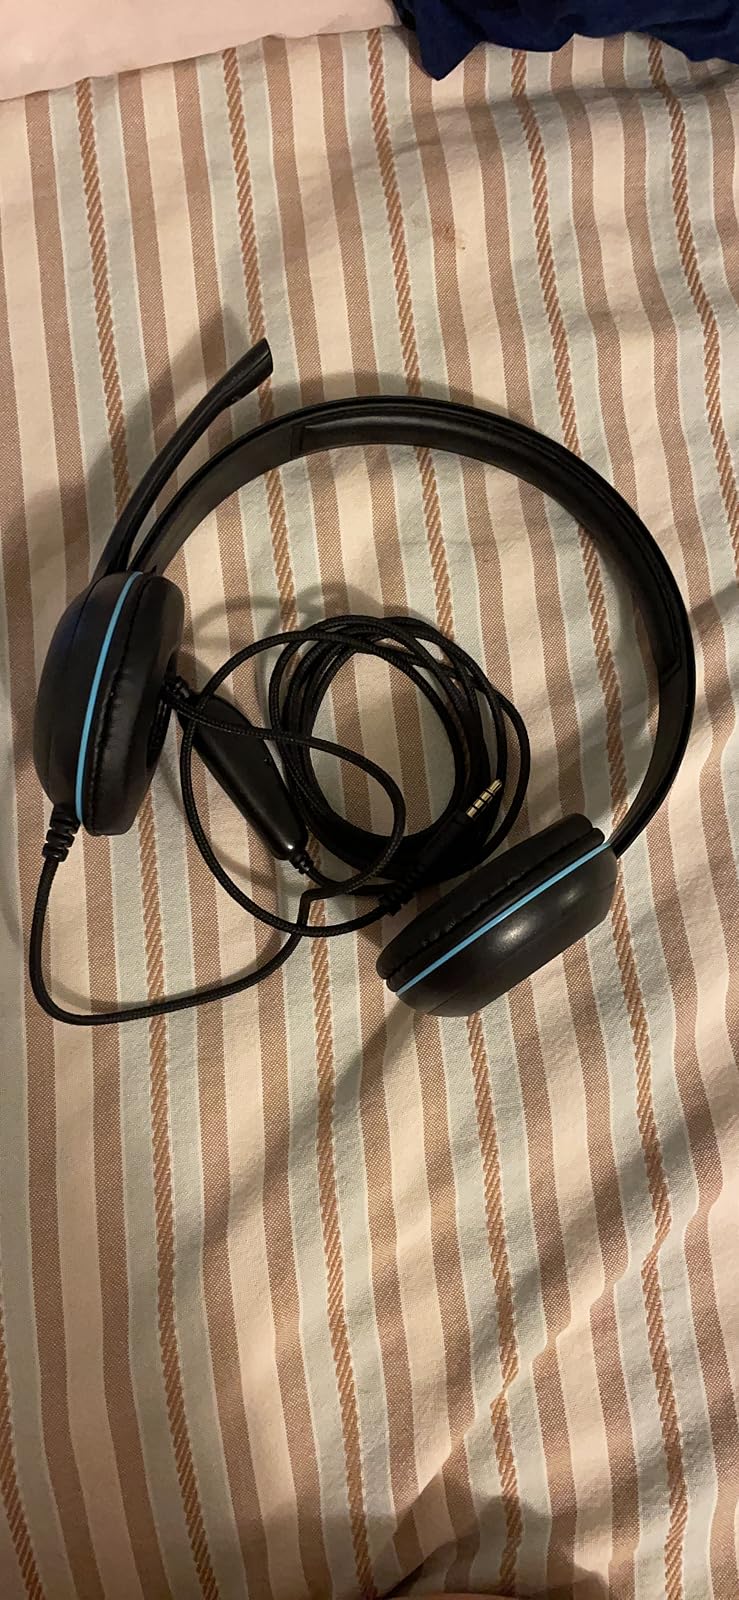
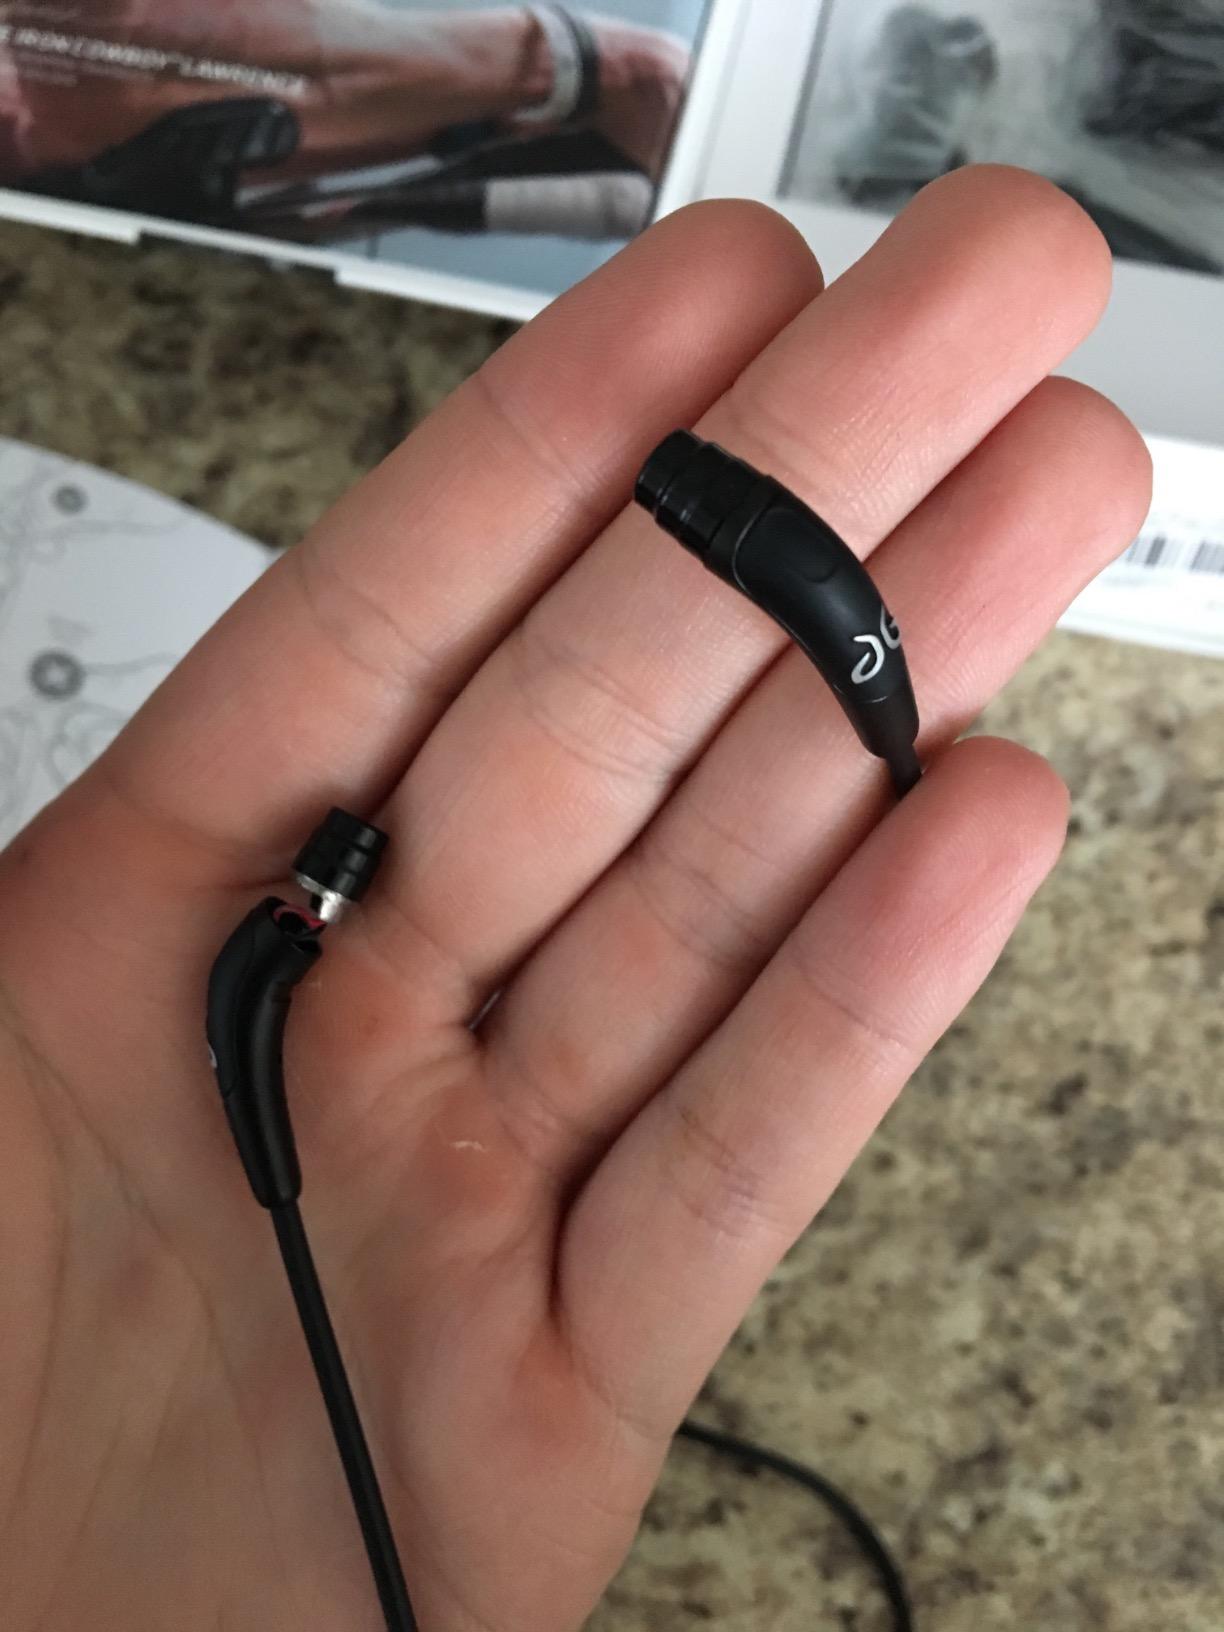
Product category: headphones
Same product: no